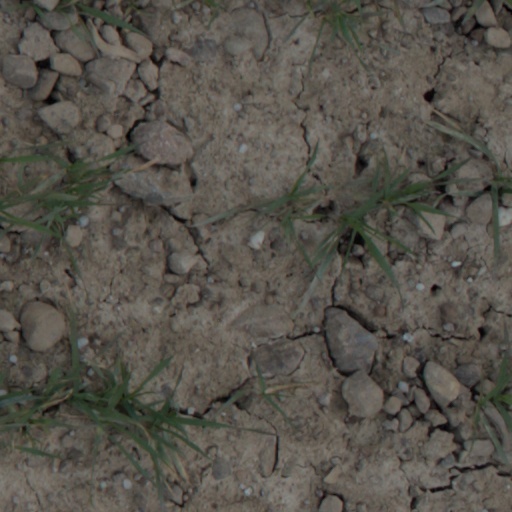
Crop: wheat